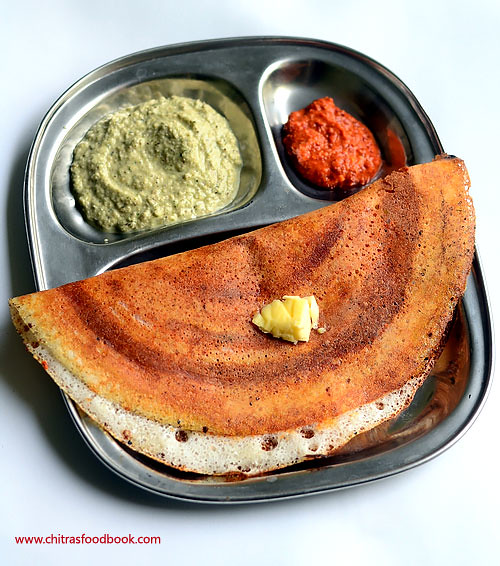
Dish: masala_dosa